Civil Aviation Authority of Norway

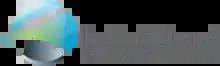
Civil Aviation Authority of Norway logo

Norwegian Civil Aviation Authority is the Norwegian inspectorate responsible for civil aviation in Norway. It is subordinate to the Norwegian Ministry of Transport and Communications. Its head office is located in Bodø and it has an office in Oslo. Among its responsibilities is maintaining the Norwegian Civil Aircraft Register.